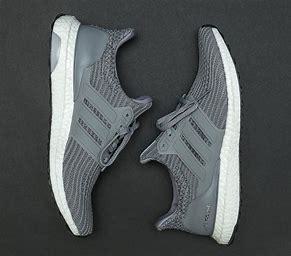
Brand: Adidas
Model: Ultra Boost 4